Halet Çambel

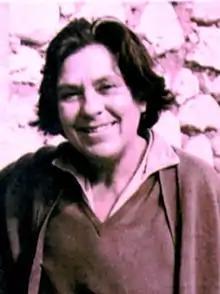

Halet Çambel (27 August 1915 – 12 January 2014) was a Turkish archaeologist and Olympic fencer. She was the first woman with a Muslim background to compete in the Olympic Games.